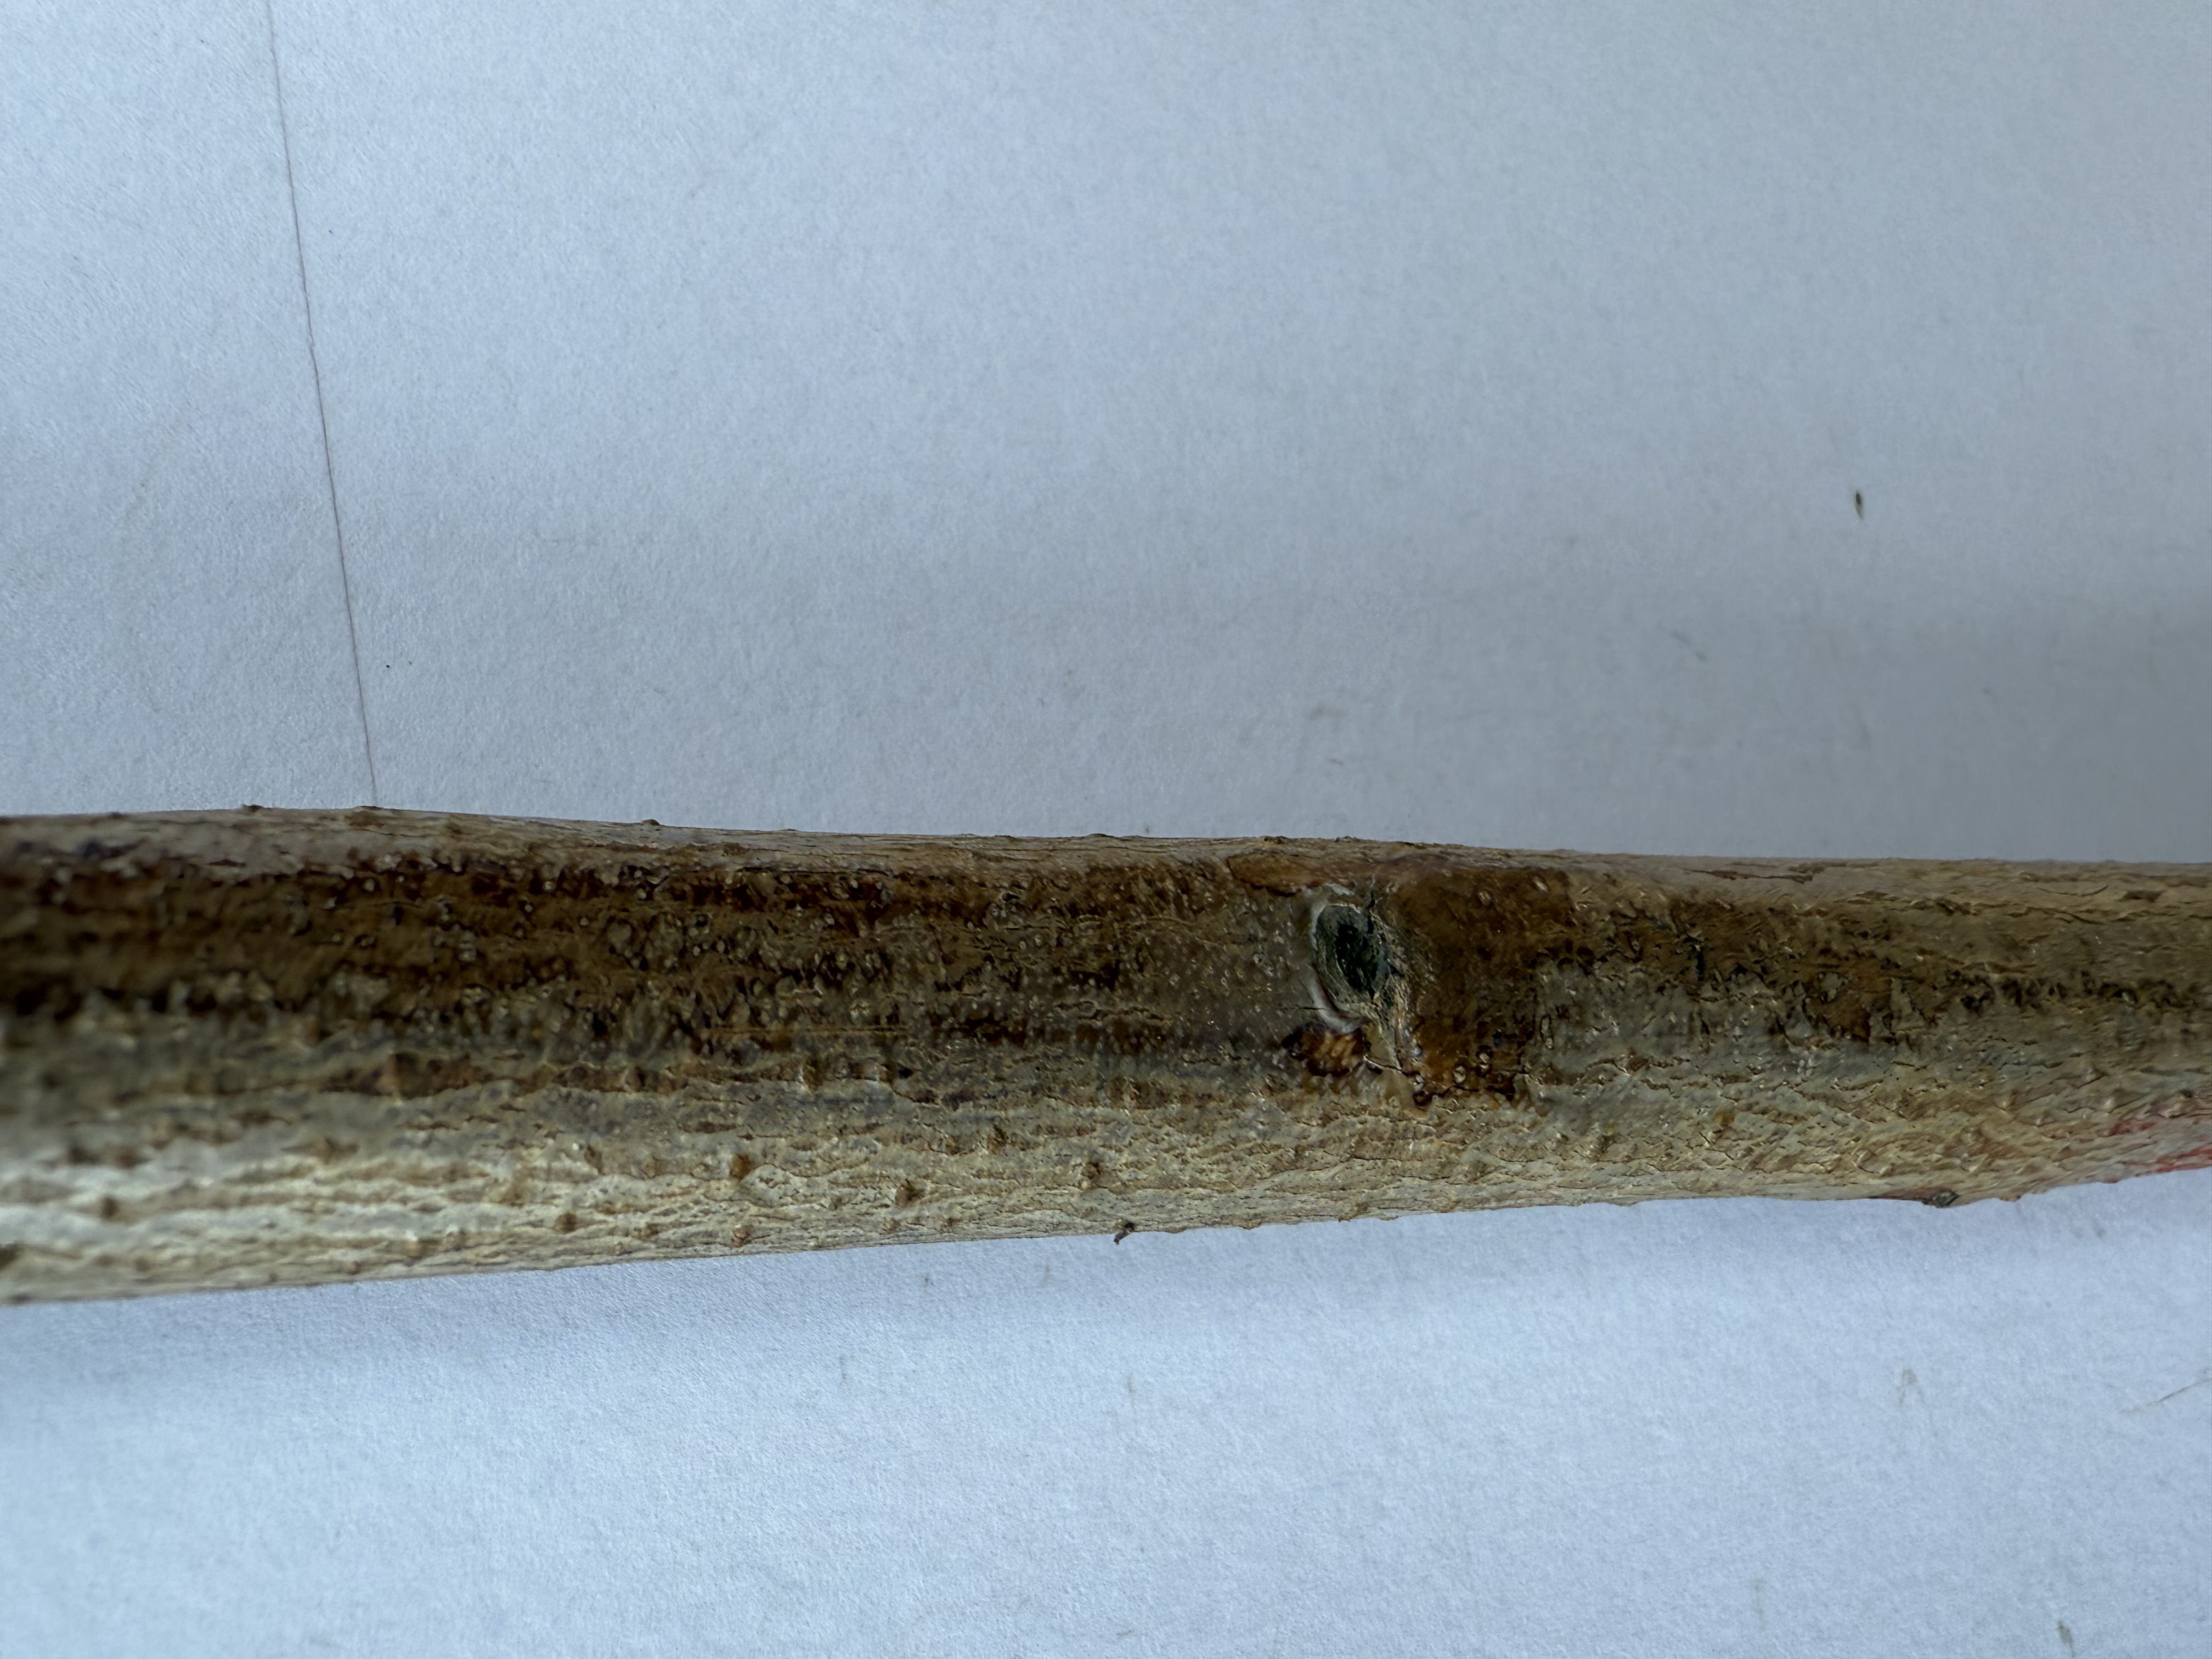
Variety: Red Nectarine